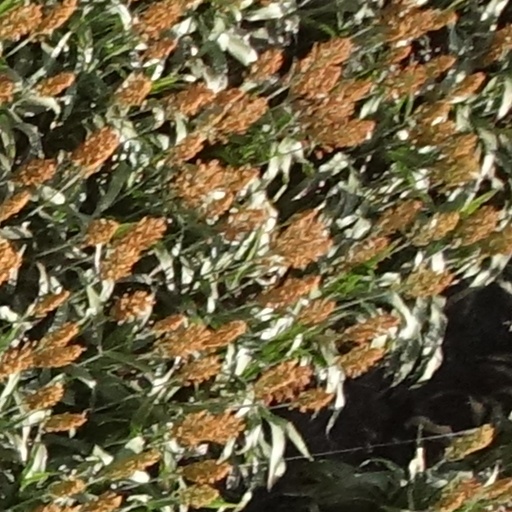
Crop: sorghum